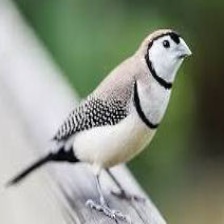
Species: DOUBLE BARRED FINCH
Scientific name: TAENIOPYGIA BICHENOVII
ImageNet parent category: house_finch